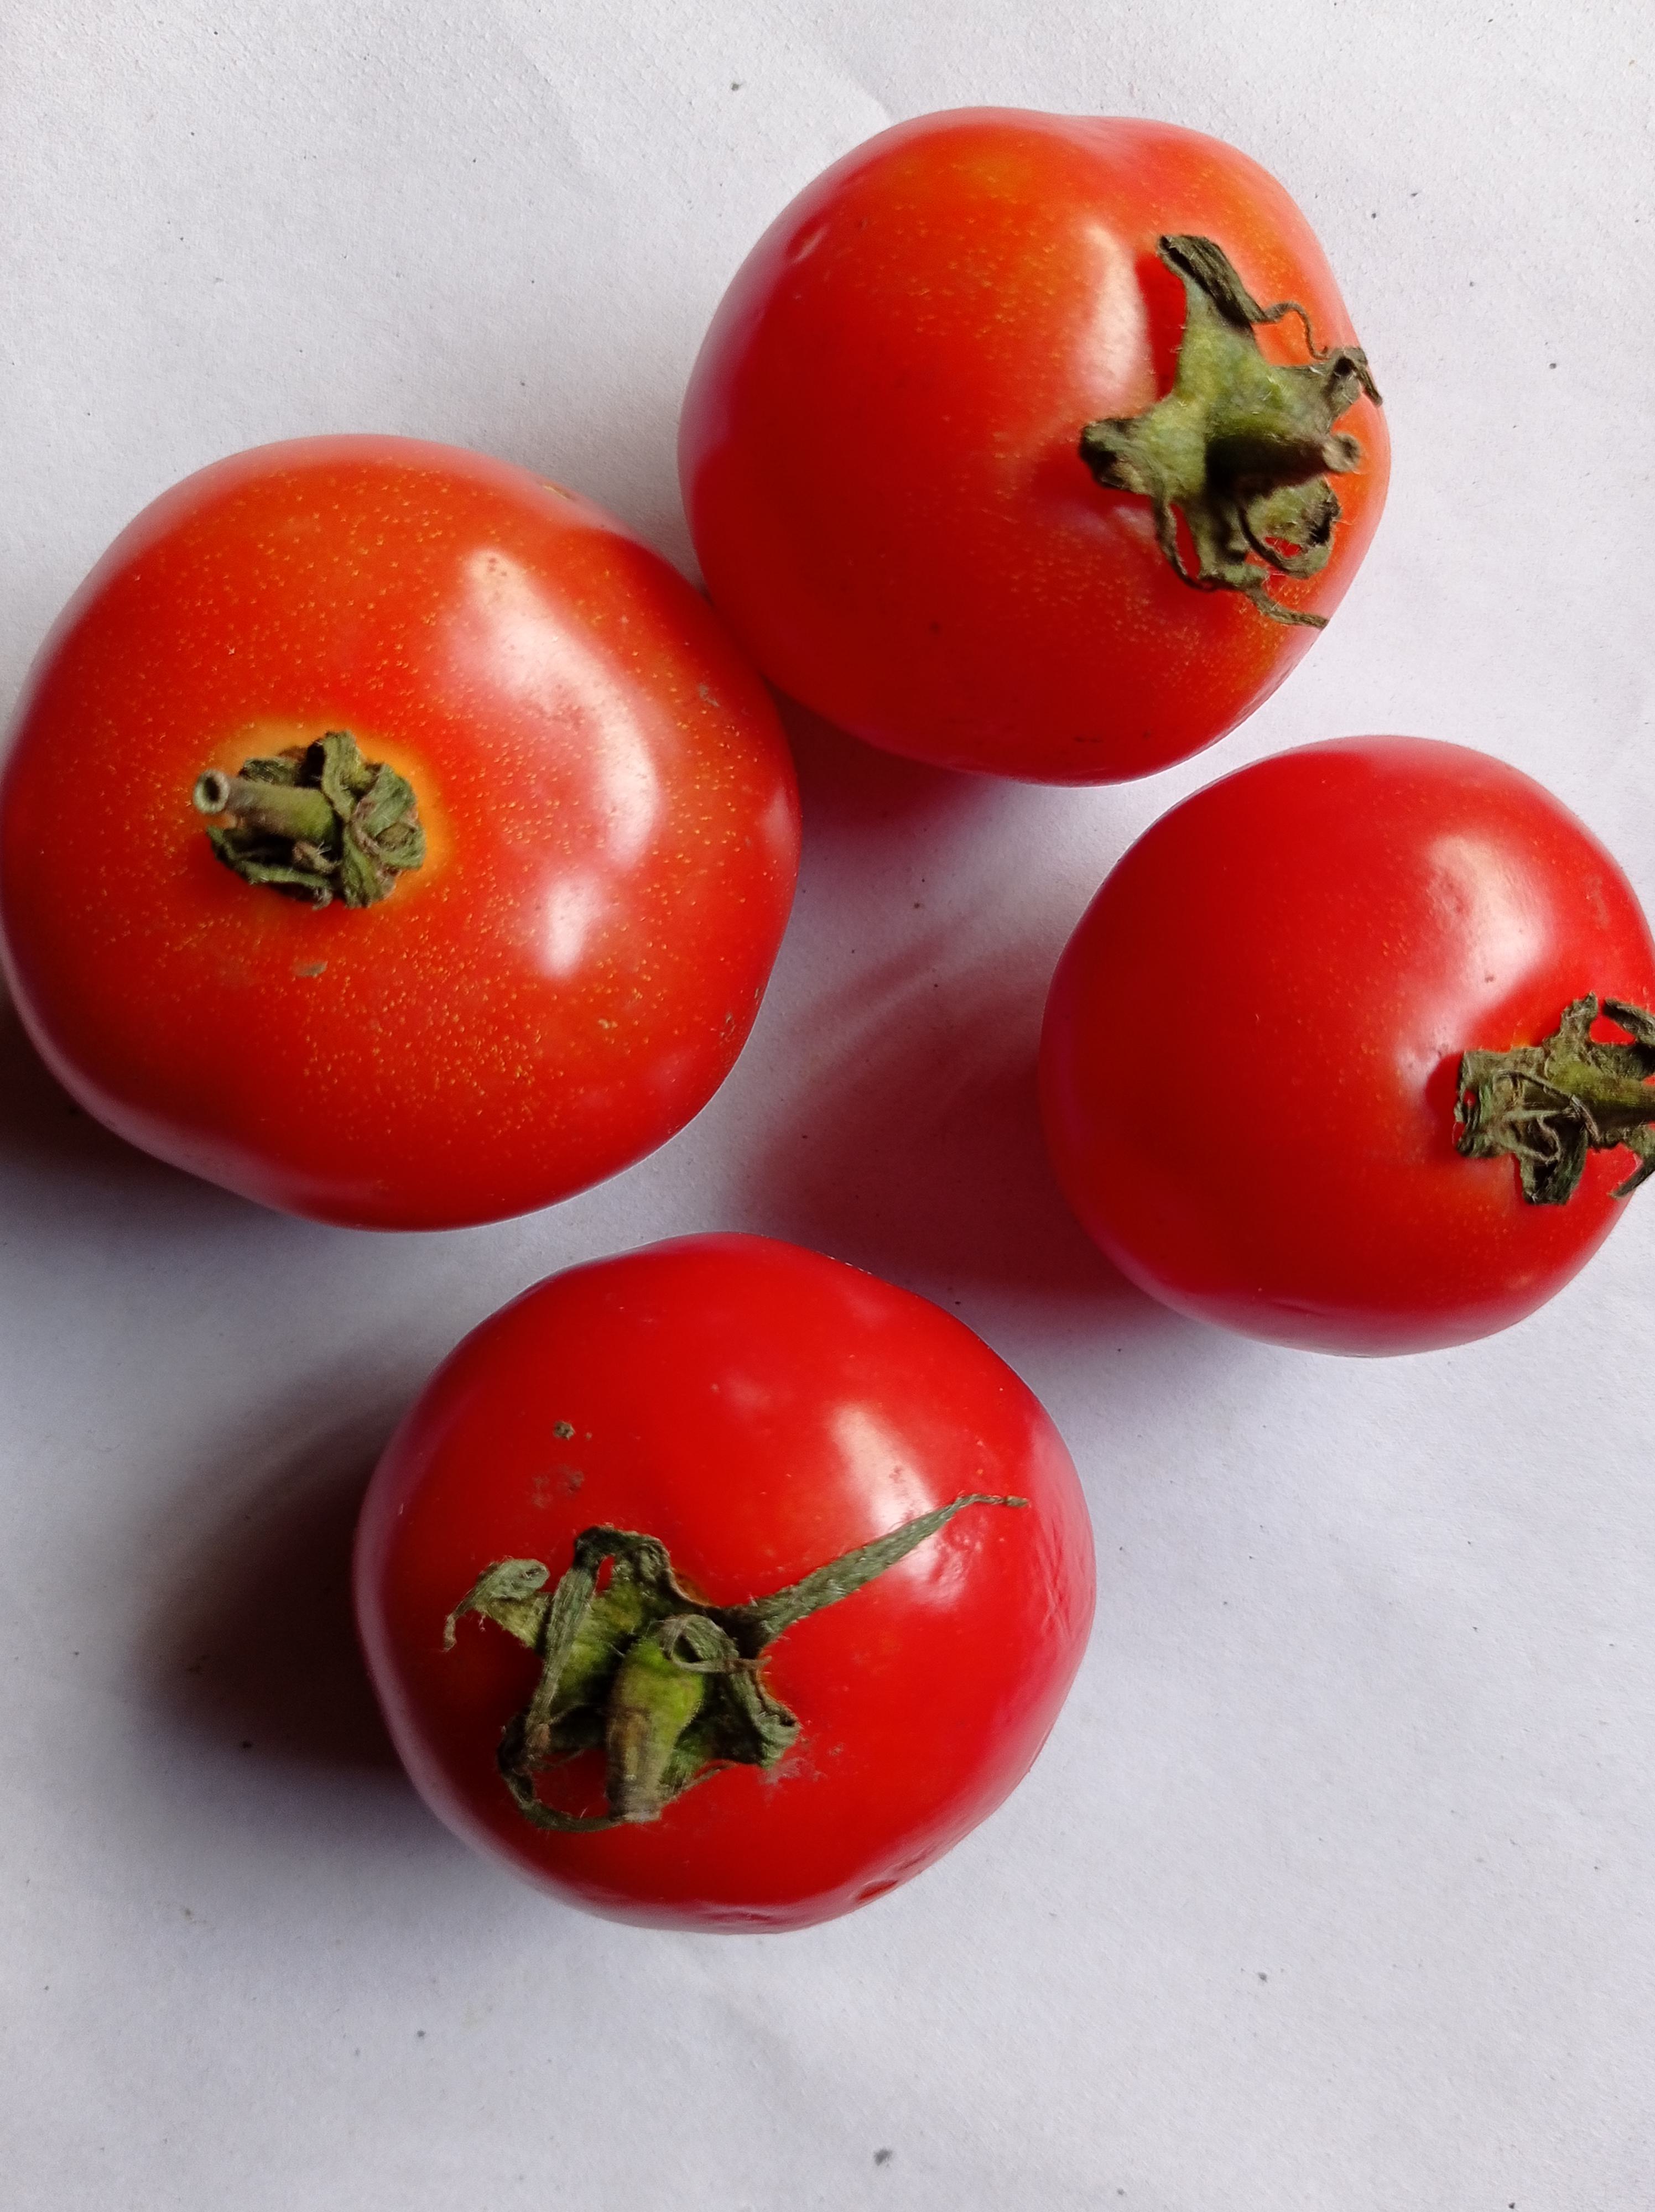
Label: Fresh